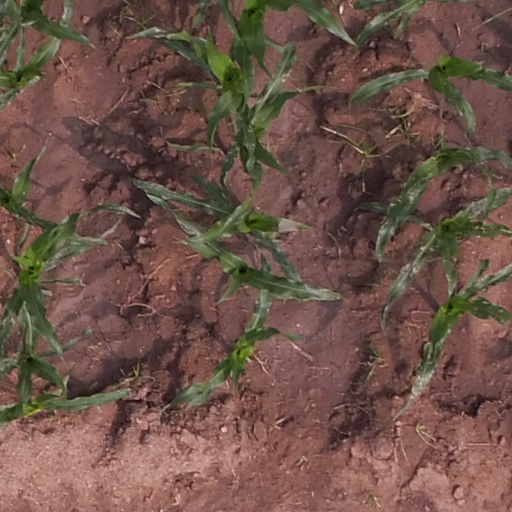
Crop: maize; corn